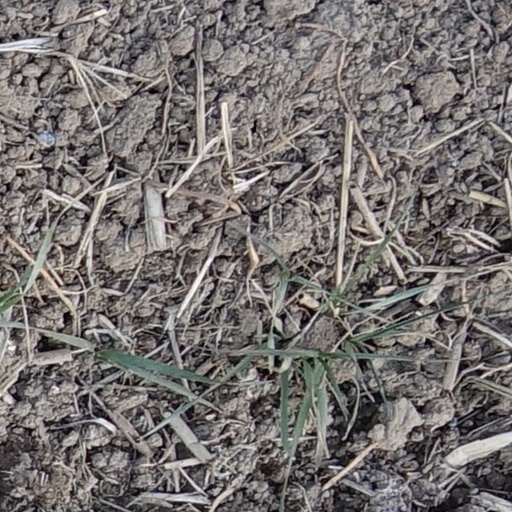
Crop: wheat